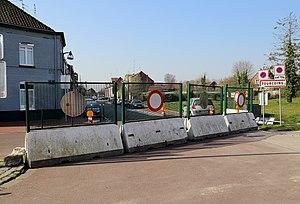
Frontière (rue du Couët) à Mouscron, Belgique fermée, en raison de la pandémie du Covid-19. Cette frontière sépare Mouscron de Tourcoing, France.
La pandémie de Covid-19 en France est une crise sanitaire majeure provoquée par une maladie infectieuse émergente apparue fin 2019 en Chine continentale, la maladie à coronavirus 2019, dont l'agent pathogène est le SARS-CoV-2. Ce virus est à l'origine d'une pandémie, déclarée le 11 mars 2020 par l'Organisation mondiale de la santé.